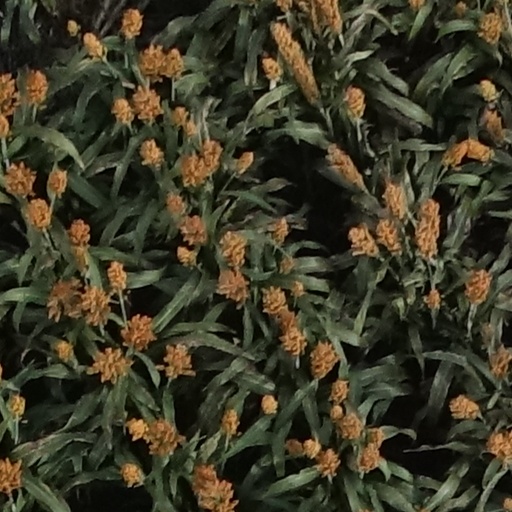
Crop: sorghum